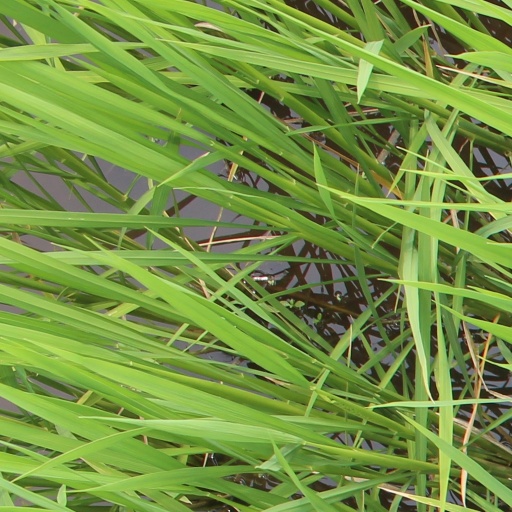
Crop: rice